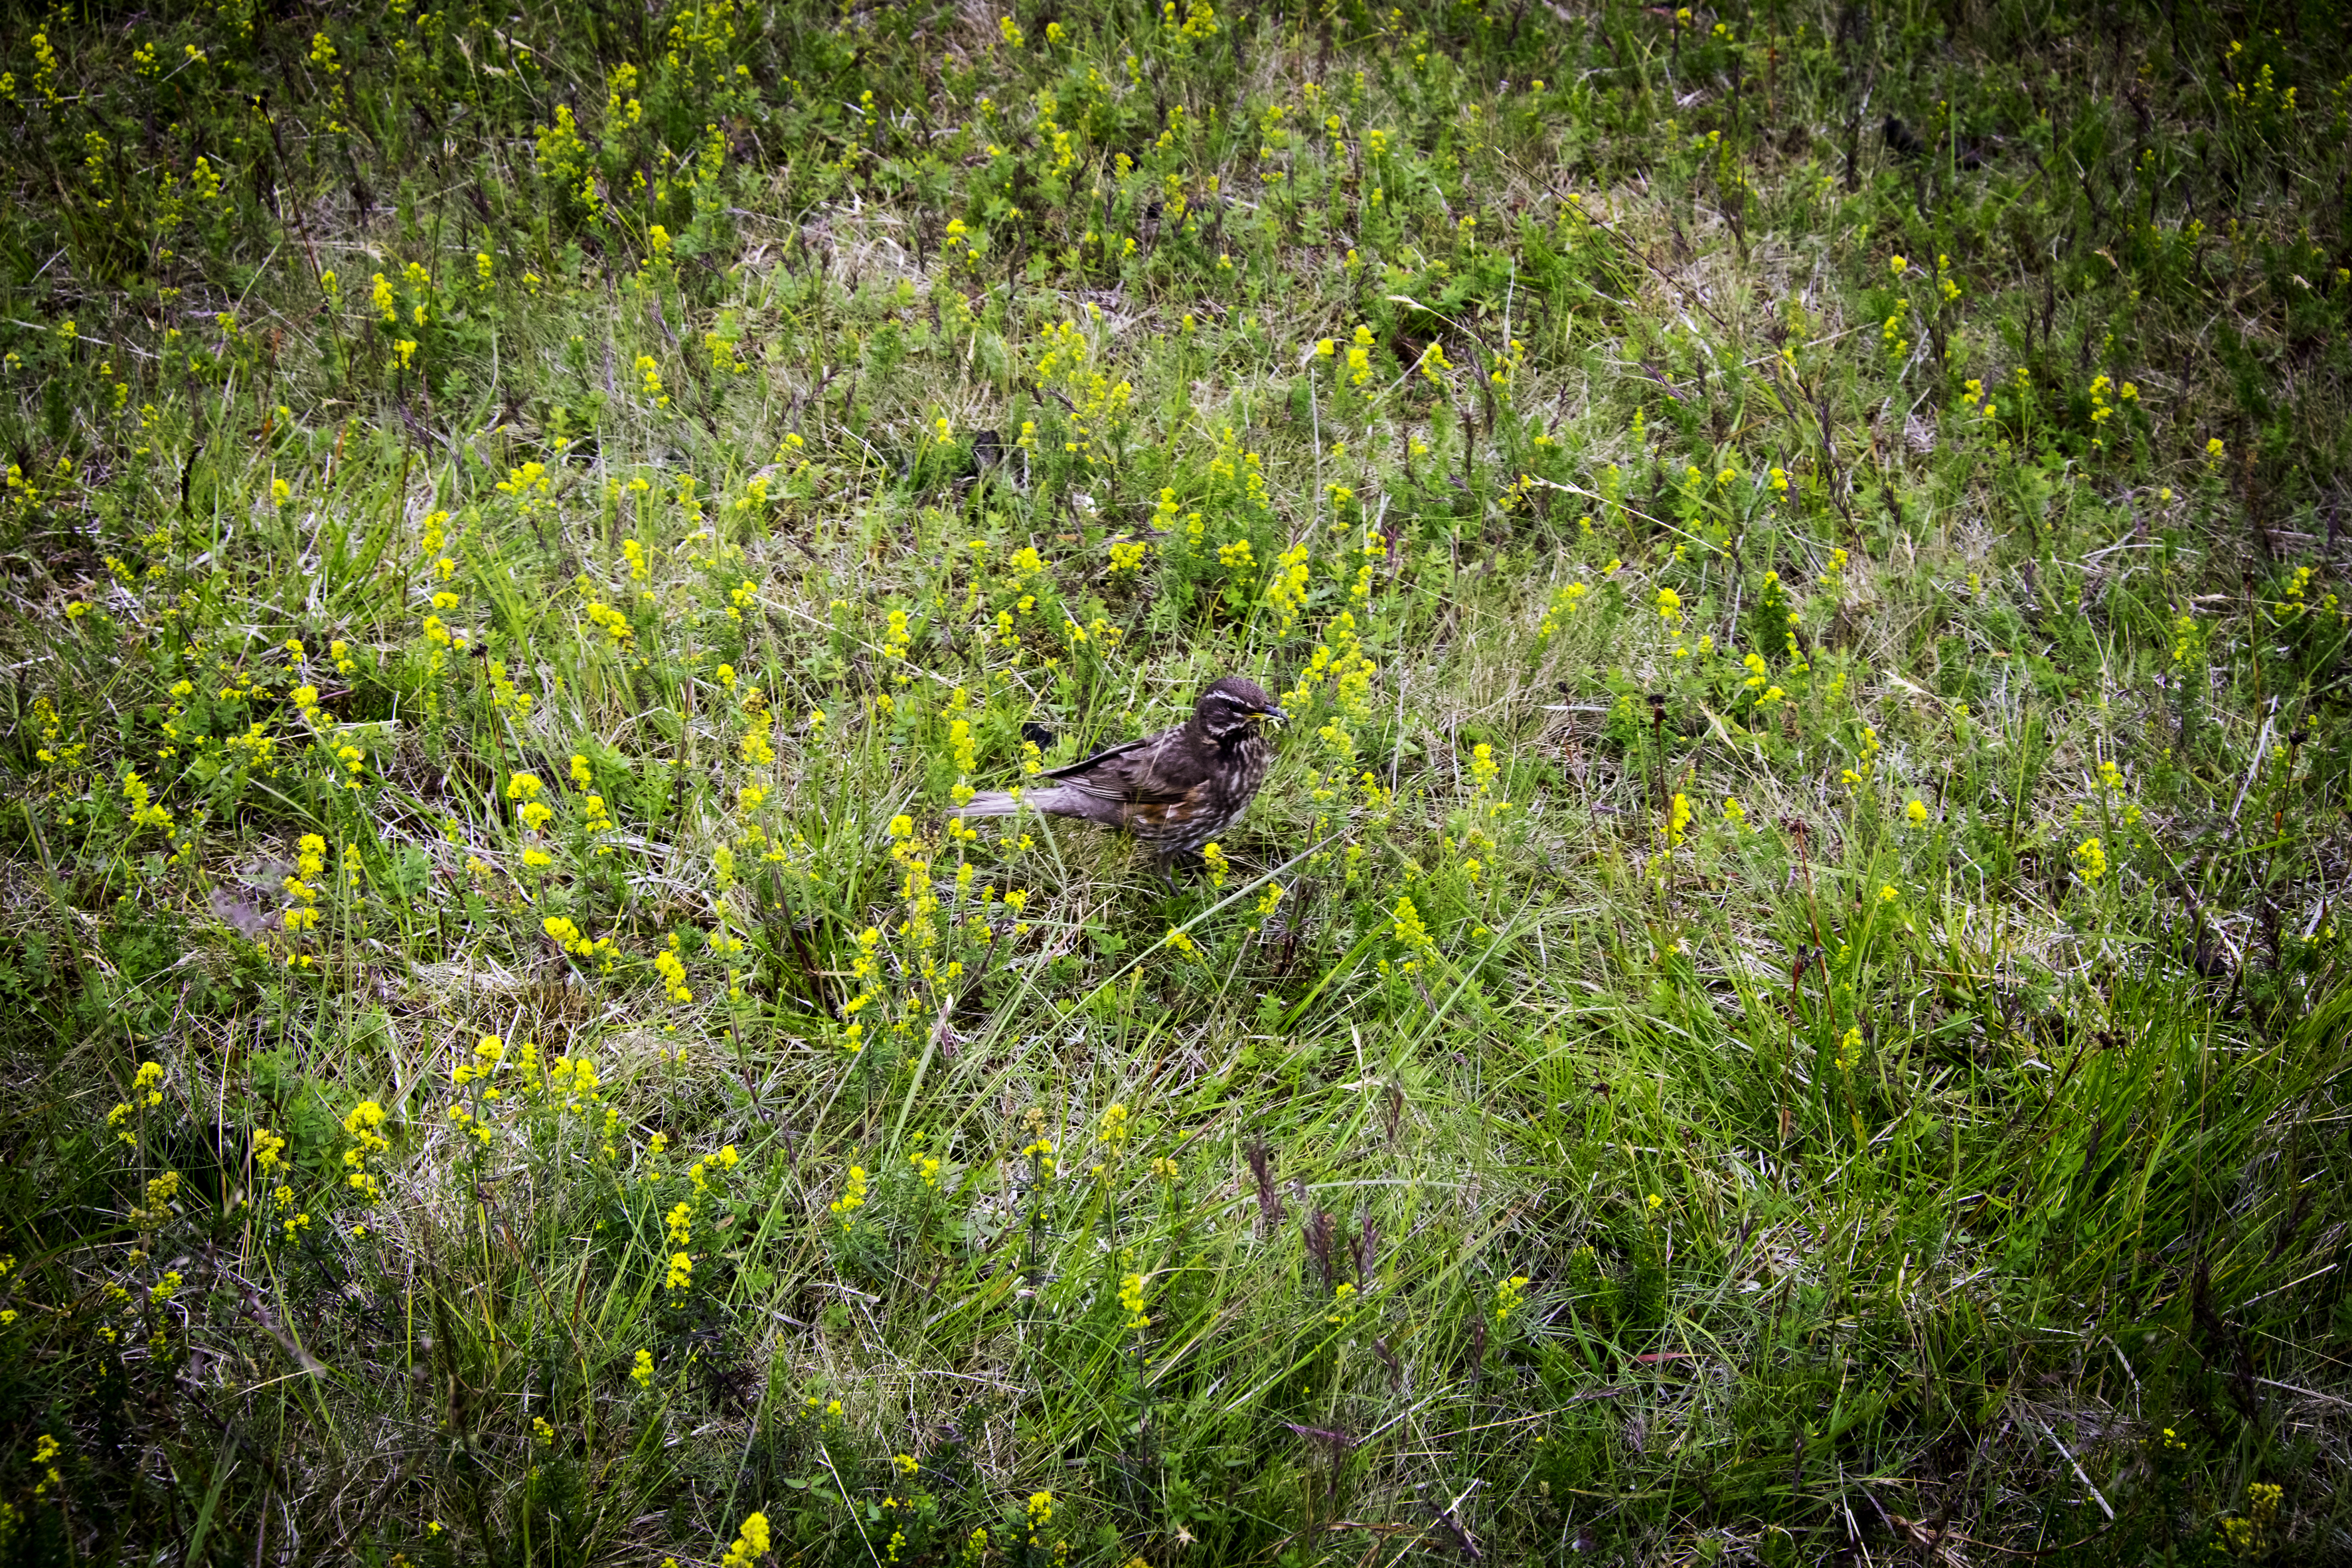
nature, forest, grass, swamp, wilderness, plant, meadow, prairie, leaf, flower, travel, wildlife, fujifilm, green, jungle, autumn, iceland, flora, fauna, wildflower, is, grassland, vegetation, rainforest, wetland, bog, fuji, woodland, habitat, ecosystem, fujixt1, tundra, fujix, natural environment, grass family